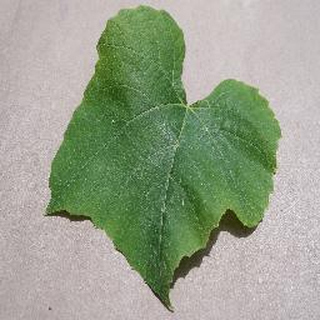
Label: healthy_grape